Legislative history of United States four-star officers, 1899–1946

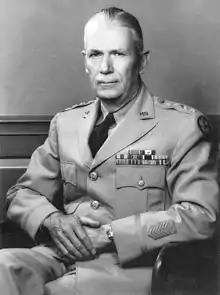
Army temporary four-star general Brehon B. Somervell retired as a major general because he was too healthy to retire for disability.

Army and Navy officers were required by statute to retire upon reaching a certain age. The statutory retirement age for the Navy had been 62 since the Civil War, but was increased in 1916 to match the corresponding age in the Army, which had been set at 64 in 1882.